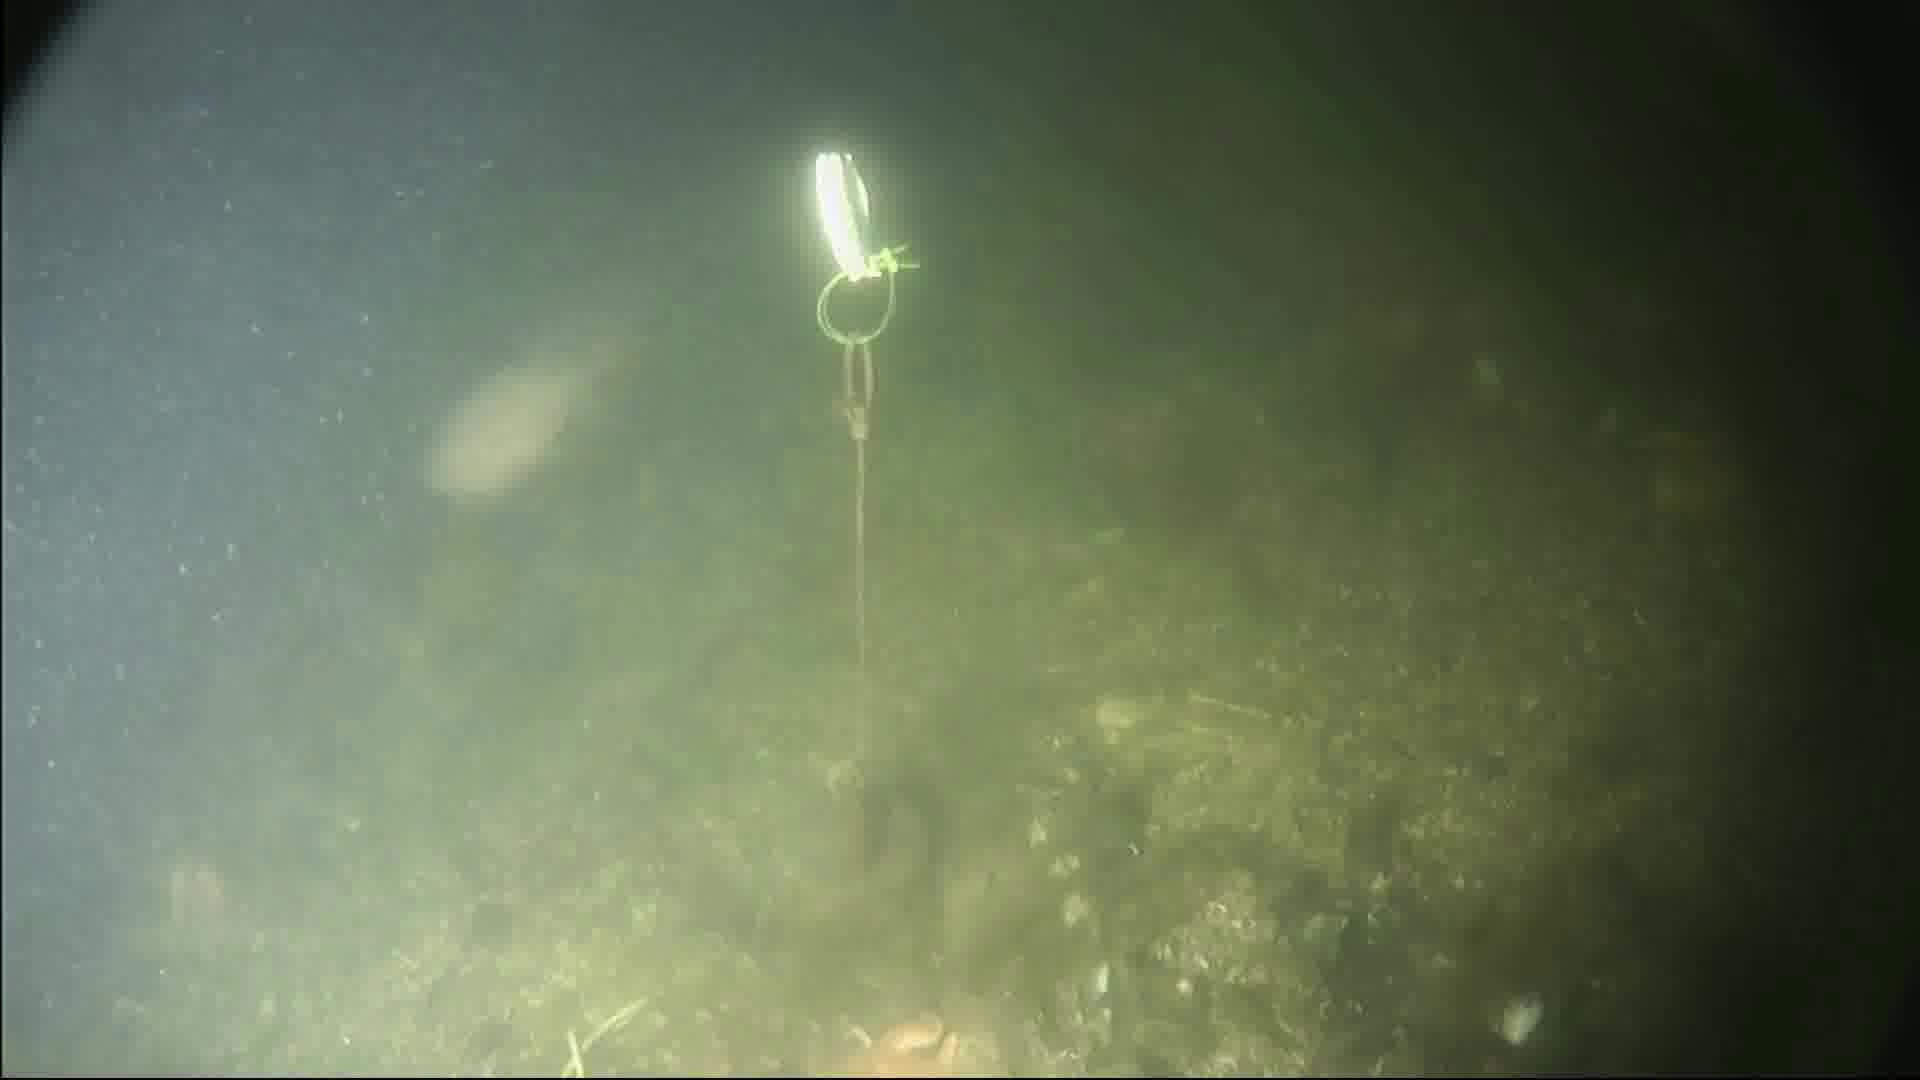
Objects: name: fish
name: crab
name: starfish